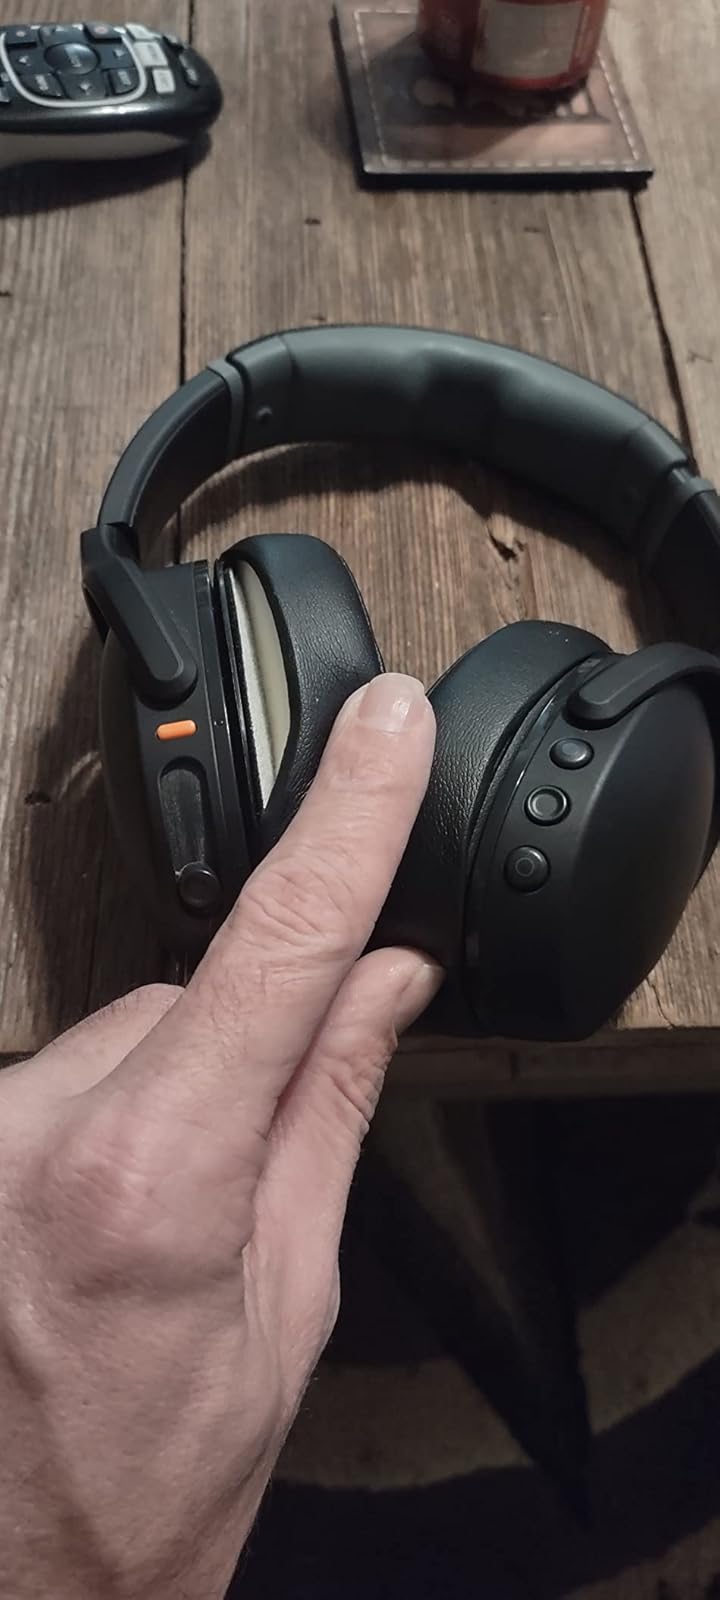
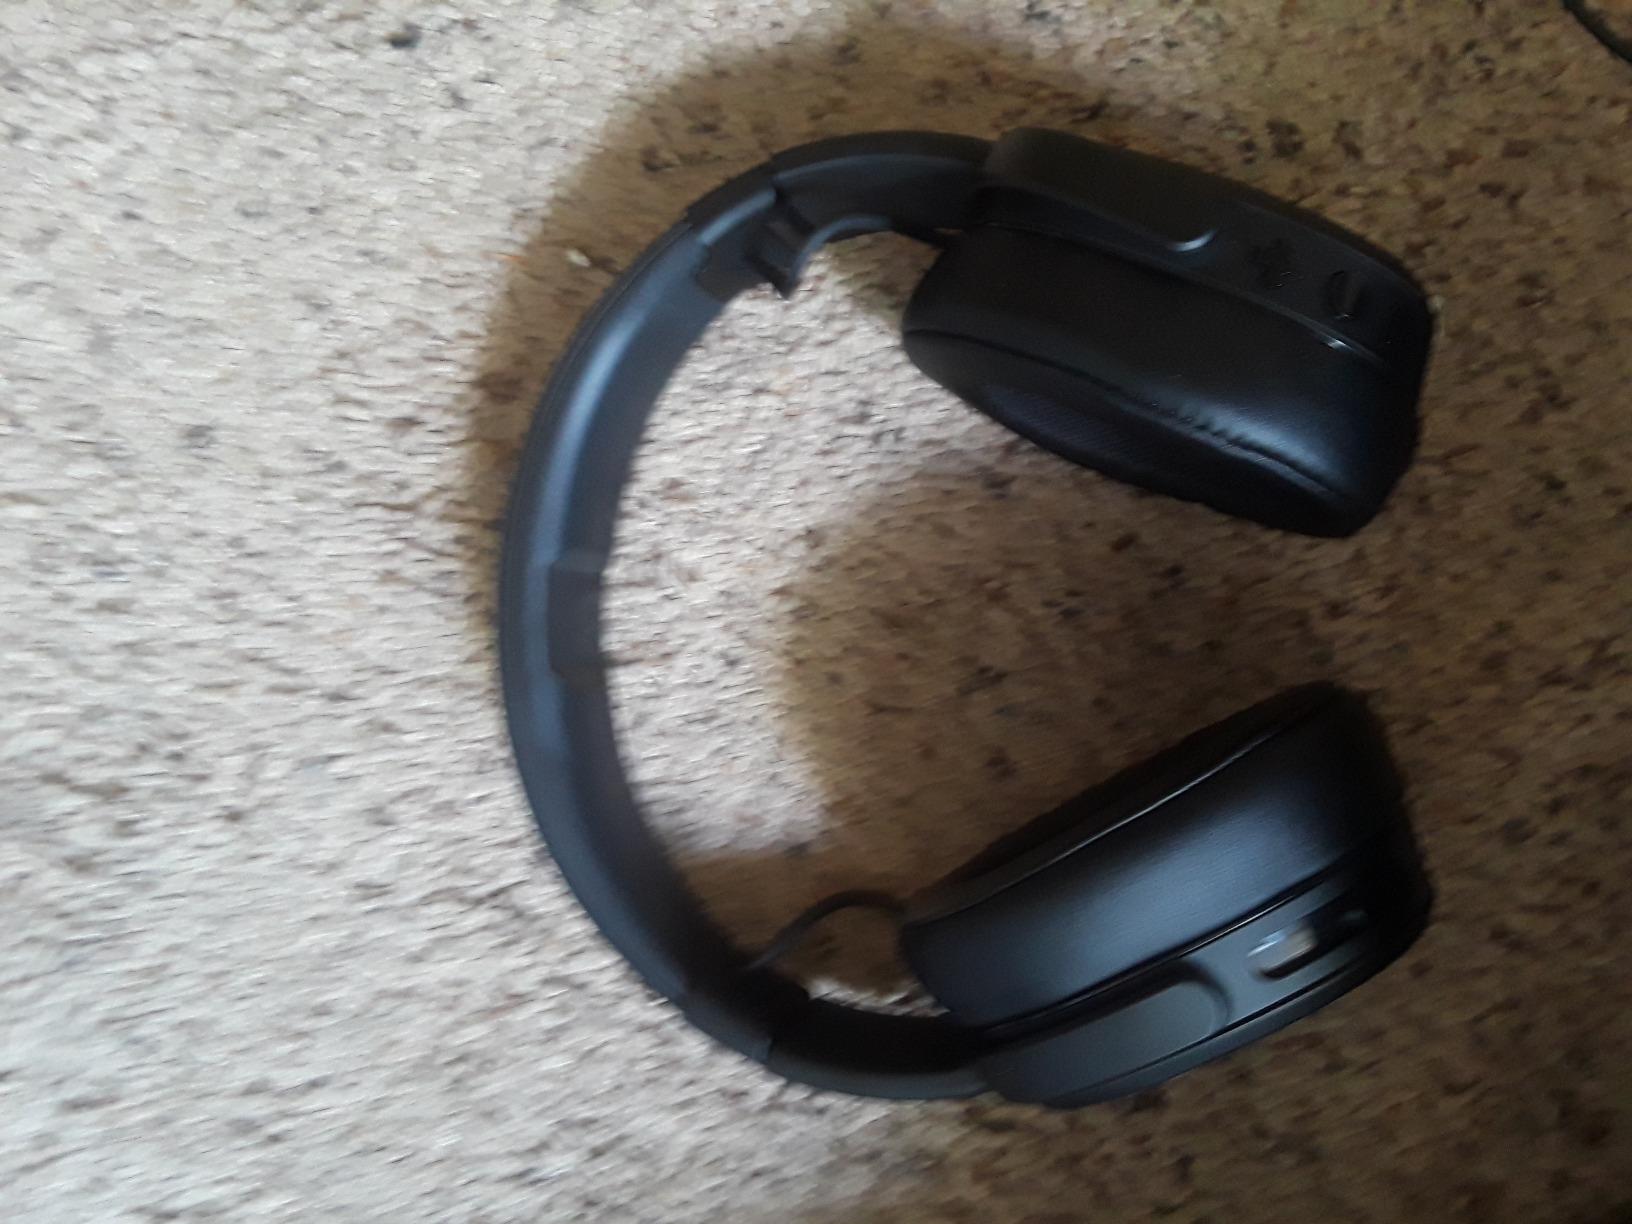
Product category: headphones
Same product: yes